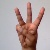
The image shows a hand gesture representing the letter 'W' in Indian Sign Language.